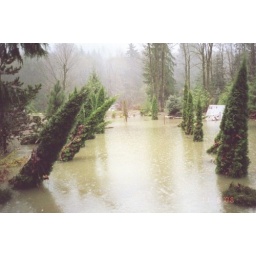
The flow of the river deposited a huge pile of sand right in front of their garage.